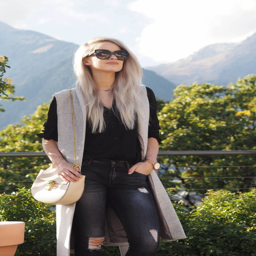
it 's all in the details !